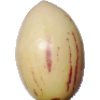
Label: Pepino 1